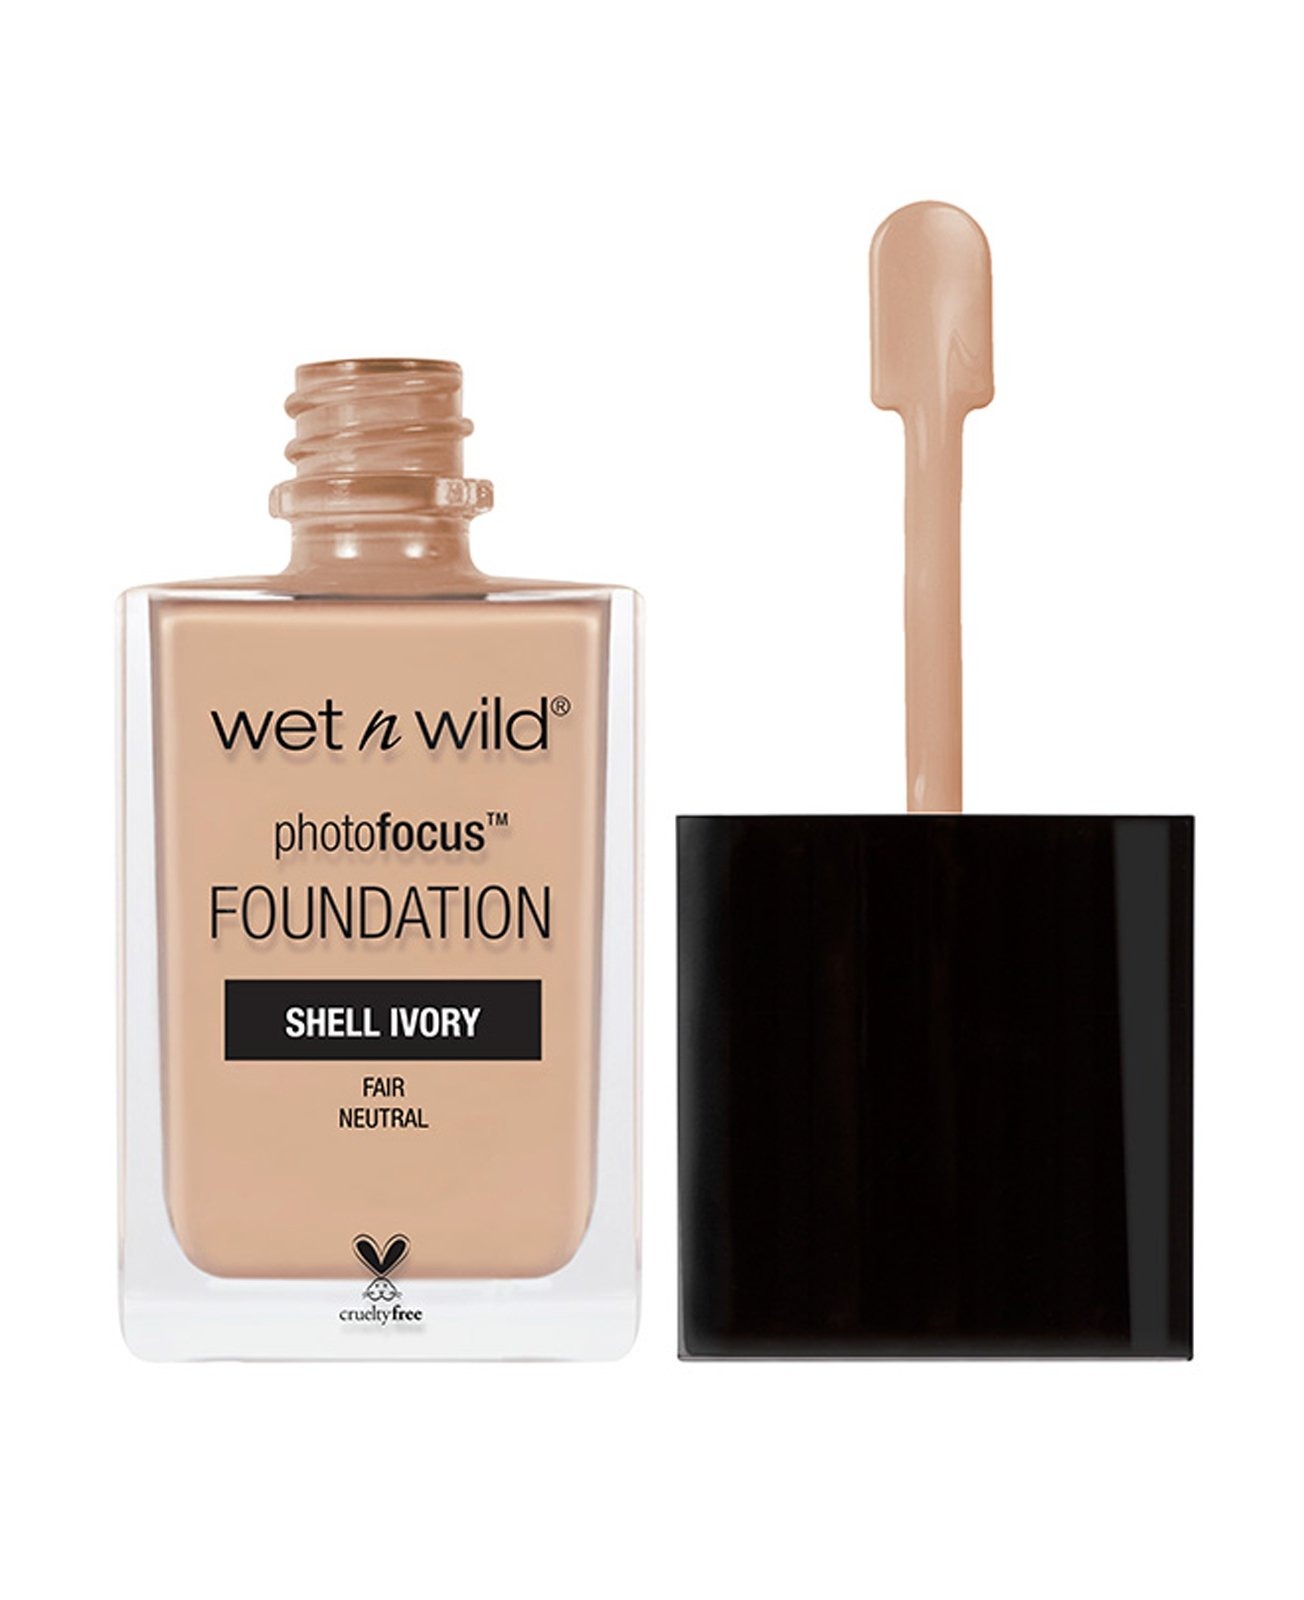
Item Name: wet n wild Photo Focus Foundation, Shell Ivory, 1 Fluid Ounce
Bullet Point 1: High-Performing, skin-perfecting foundation tested under seven different photo lighting conditions to deliver flawless camera-ready makeup every time
Bullet Point 2: Featuring a light-adjusting complex that stays selfie-perfect anytime, anyplace
Bullet Point 3: Breakthrough formula
Value: 1.0
Unit: fl oz

Price: 8.29